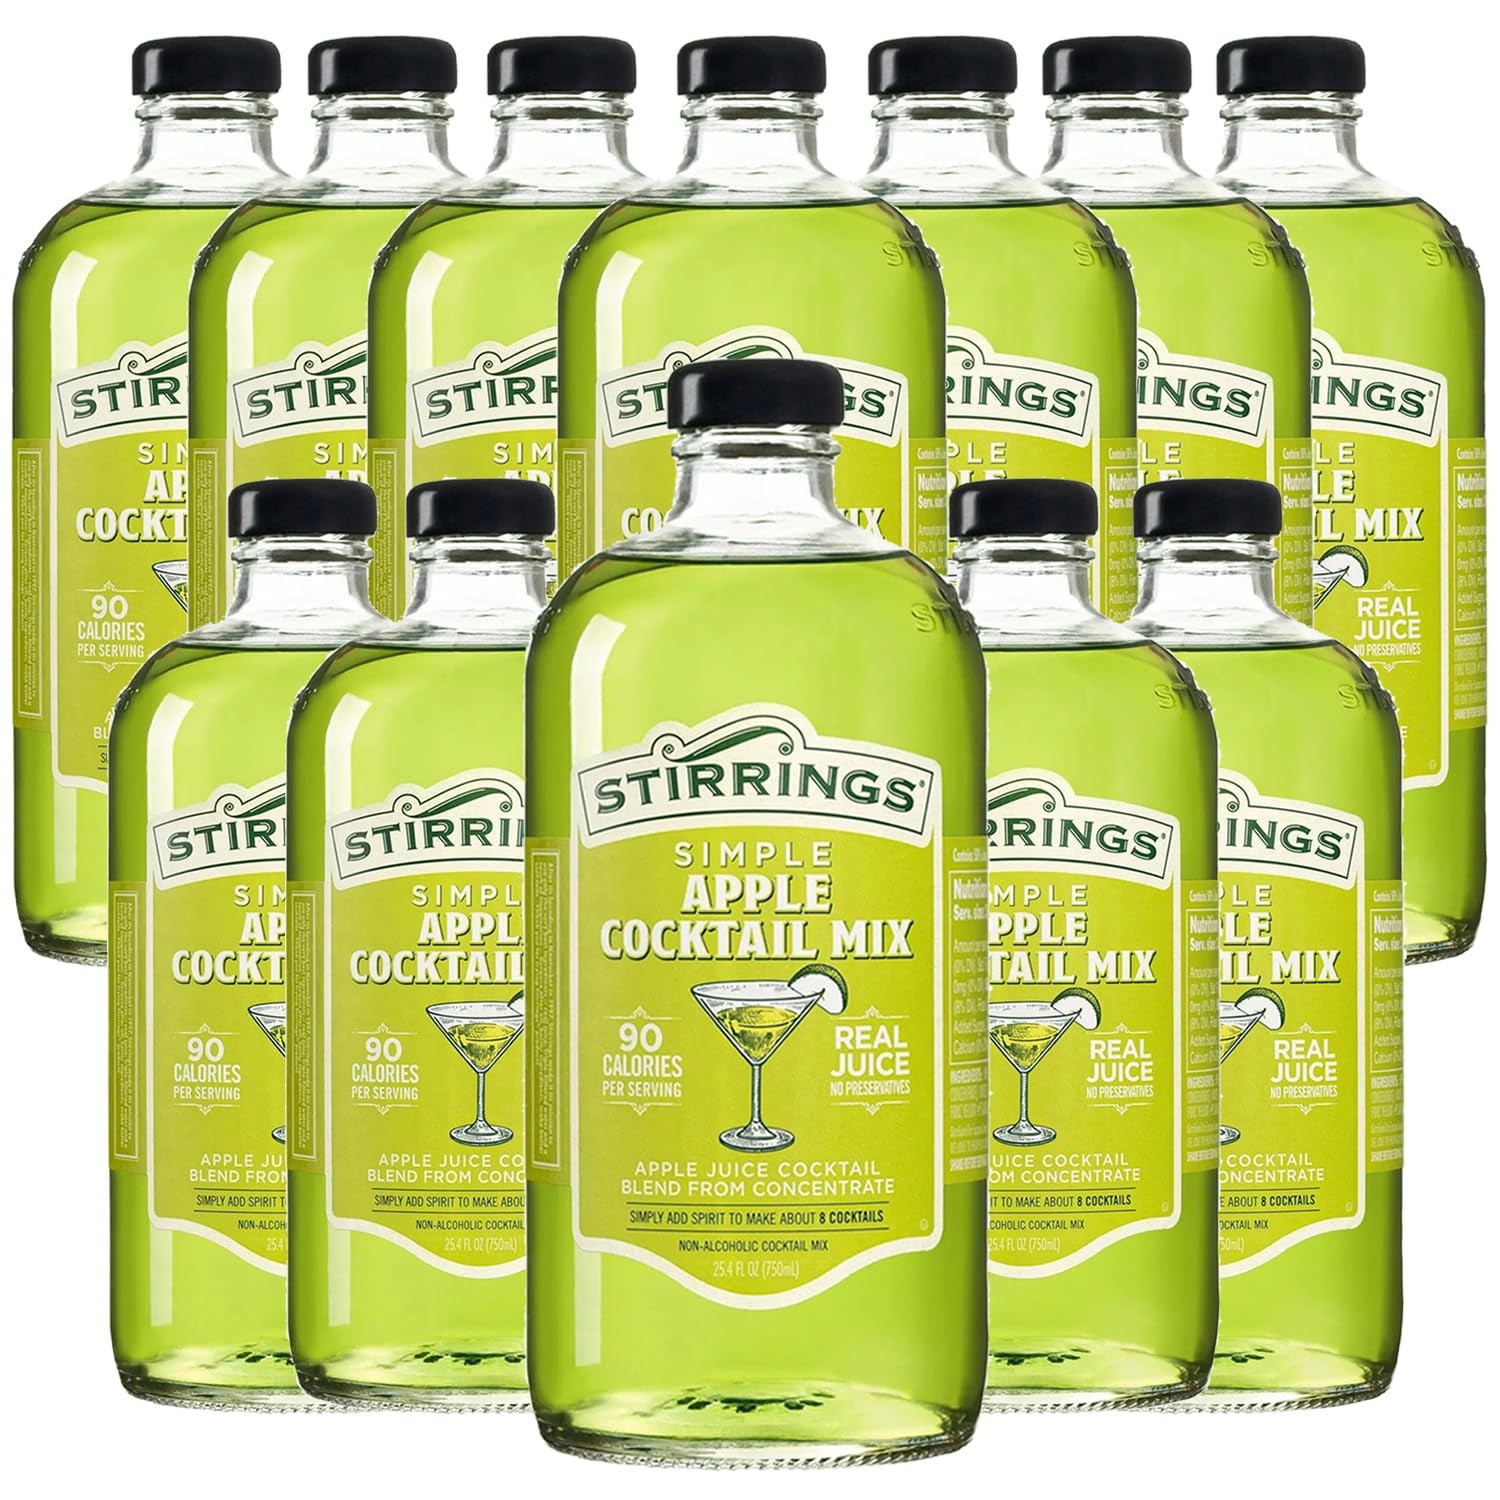
Item Name: Stirrings 12 Pack Apple Cocktail Mix 750ml Bottles - Real Juice No Preservatives - 90 Calories - Drink Mixer
Bullet Point 1: Craft delectable cocktails effortlessly with Stirrings' acclaimed cocktail mixers, bar essentials, and cocktail rimmers.
Bullet Point 2: Elevate any occasion by effortlessly concocting vibrant and flavorful drinks with your preferred spirit.
Bullet Point 3: Enjoy guilt-free indulgence with mixers crafted from premium ingredients like authentic fruit flavors, real cane sugar, and pure juice.
Bullet Point 4: Stock up on Stirrings' home bar essentials to always impress your guests and elevate your mixology game.
Bullet Point 5: Enhance your cocktails with Stirrings' innovative rimmers, offering ready-to-use specialty sugar and salt blends for rimming glasses with flair.
Bullet Point 6: Explore a new realm of taste and convenience with Stirrings' range of mixers, bar necessities, and rimmers.
Bullet Point 7: Whether you're a seasoned mixologist or a casual enthusiast, Stirrings' products promise to enhance your home bar setup and leave a lasting impression on every guest.
Bullet Point 8: Includes (2) 750ml Bottles, Phone and tablet holder and tasting notes/recipes.
Product Description: Indulge in the convenience and delight of crafting delectable cocktails with Stirrings' acclaimed cocktail mixers, bar ingredients, and cocktail rimmers. Elevate any gathering by effortlessly concocting vibrant and flavorful drinks with the simple addition of your preferred spirit. Crafted with premium ingredients such as authentic fruit flavors, real cane sugar, and pure juice, these mixers ensure a guilt-free indulgence. With Stirrings' collection of home bar essentials, you'll always be equipped with the finest ingredients to impress your guests and elevate your mixology game. Enhance your cocktails with Stirrings' innovative cocktail rimmers, offering ready-to-use specialty sugar and salt blends for effortlessly rimming glasses and adding a touch of flair to your beverages. Transform your cocktail experience with Stirrings, where every sip is an adventure in taste and convenience. With their range of mixers, bar tools, and rimmers, crafting extraordinary cocktails has never been easier or more satisfying. Elevate your gatherings with vibrant flavors and impressive presentation, all while enjoying the confidence of using top-tier ingredients. Whether you're a seasoned mixologist or a casual enthusiast, Stirrings' products promise to enhance your home bar setup and leave a lasting impression on every guest. So, add a dash of excitement to your next cocktail hour with Stirrings and unleash your inner bartender with ease and style.
Value: 25.0
Unit: Fl Oz

Price: 114.98